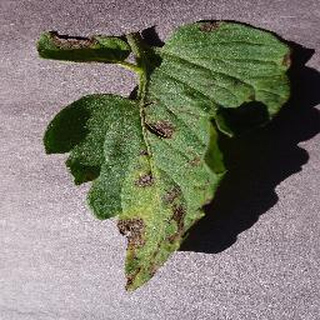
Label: tomato_early_blight